Describe the emotion expressed in this image:  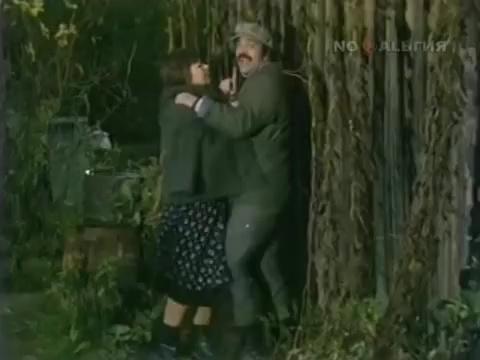
This person displays Pain, valence and arousal with low intensity.